Peter Adolf Hall

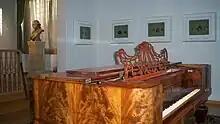
Peter Adolf Hall's 18th century room. The piano represents a central part of the artistic Hall family life as one of the daughters was playing it, often together with her father on flute. Some of his miniature works are framed on the wall, Borås Art Museum

Peter Adolf Hall was a strong supporter of Jean-Jacques Rousseau's ideology. Among those who visited his home on the Rue du Petit-Reposoir in Paris were not only the art world participants and patrons but also the Marquis of Lafayette. Hall was present at the Storming of the Bastille as a revolutionary officer. In 1791 he went into exile though and never reunited with his family in Paris ever again. His wife's inherited wealth was confiscated by the nation and a son-in-law married to the painter's first-born was torn to pieces by a mob six weeks after their wedding. Hall supported his family from abroad as best as he could, but died in Belgium a few years later.